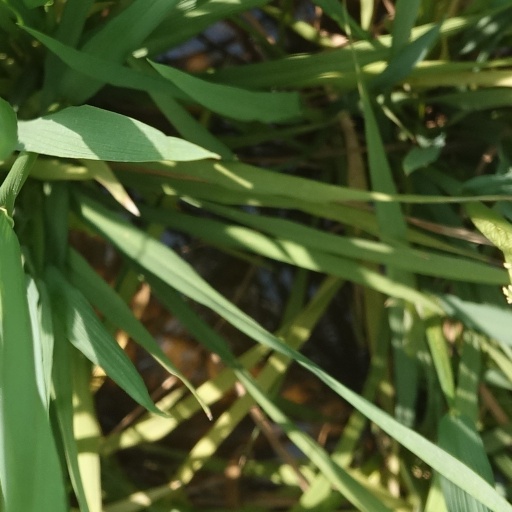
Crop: rice